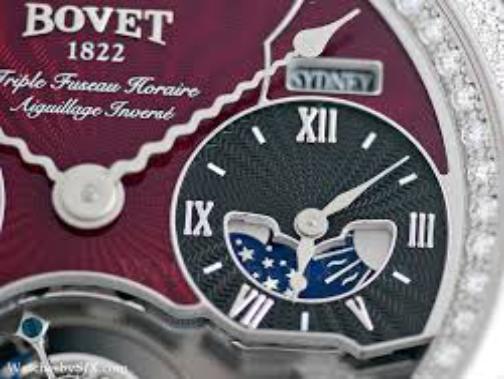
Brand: Bovet
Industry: Electronic